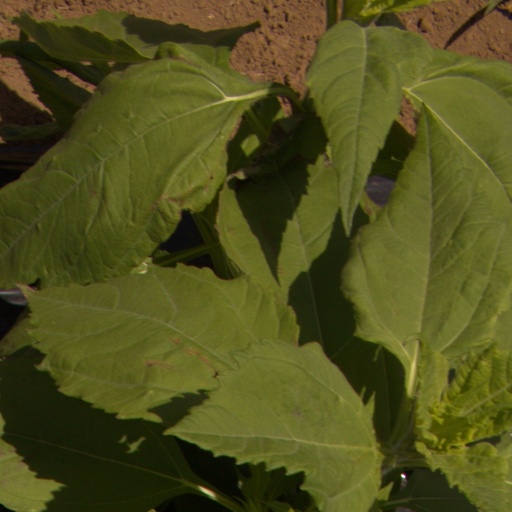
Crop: Jerusalem artichoke